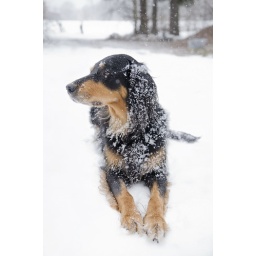
A gordon setter cross dog lying in the snow waiting, being covered by snow.